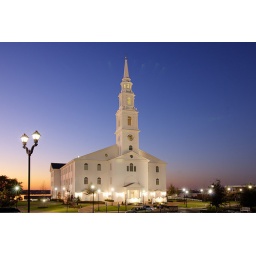
Dallas Baptist University Church, surrounded by a colorful sky on a typical day of autumn...